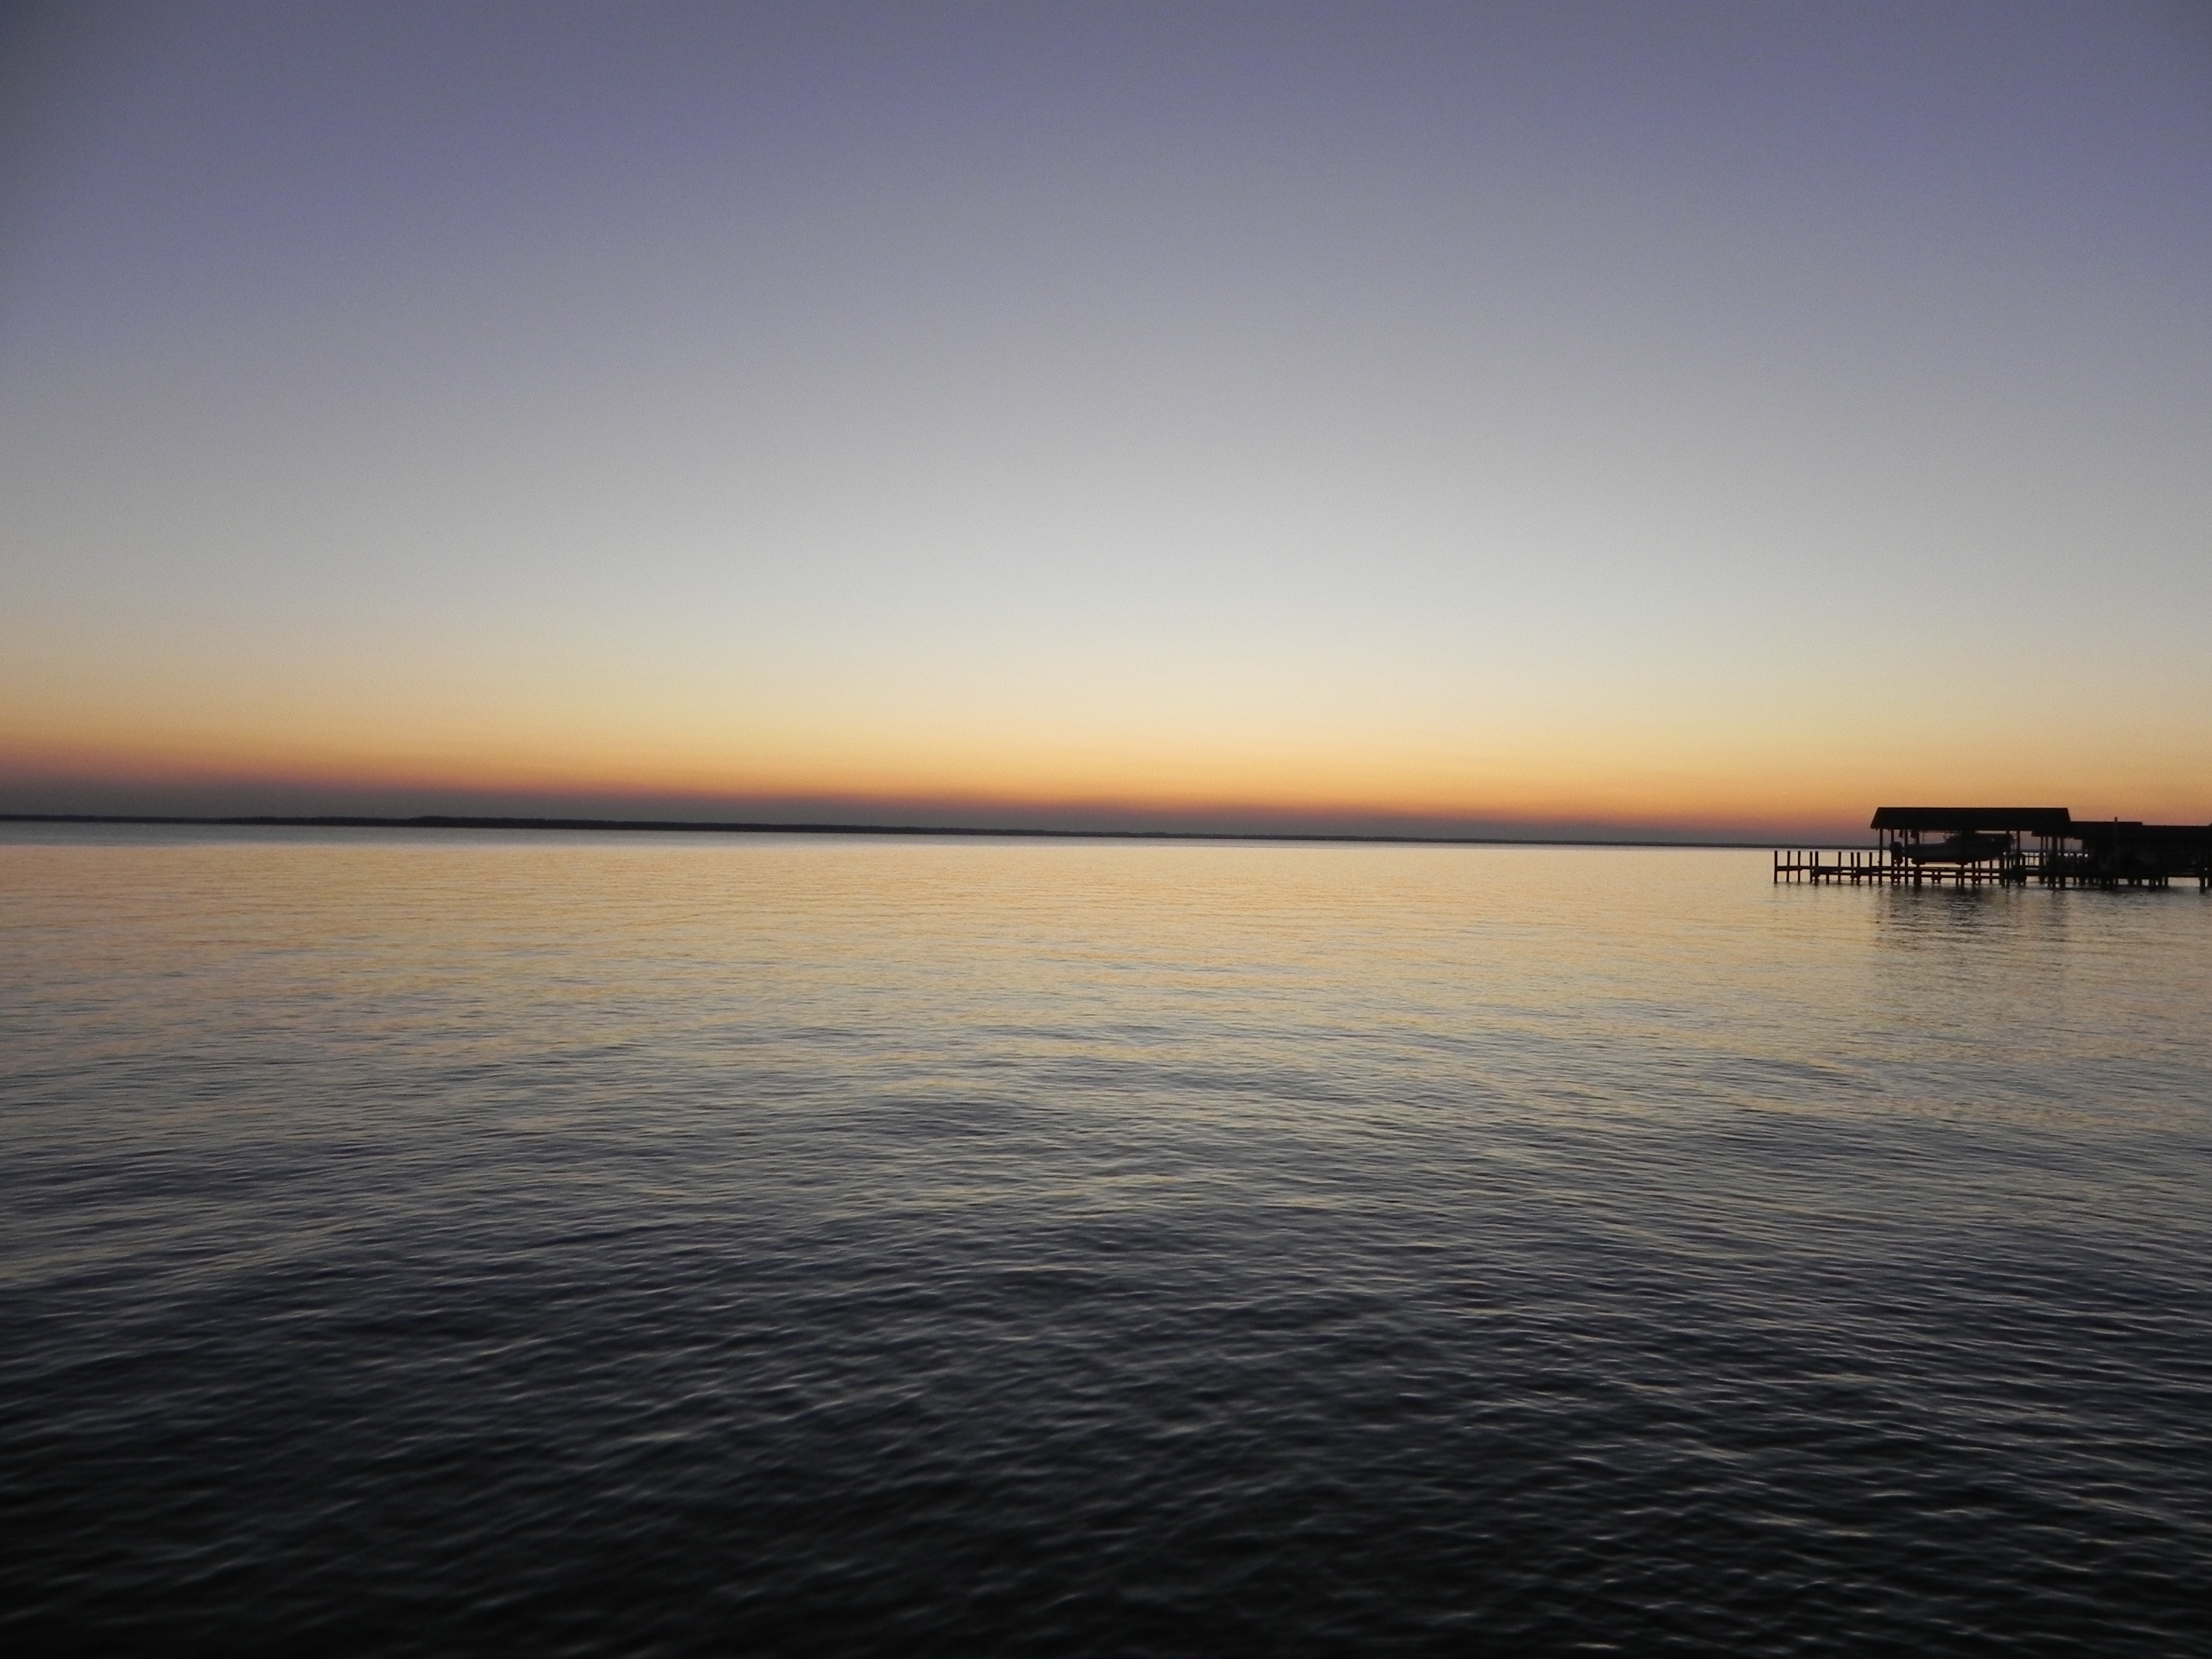
sea, coast, water, nature, outdoor, ocean, horizon, cloud, sky, sun, sunrise, sunset, sunlight, morning, shore, wave, dawn, pier, dusk, evening, reflection, vehicle, color, bay, body of water, channel, afterglow, atmospheric phenomenon